William Caley

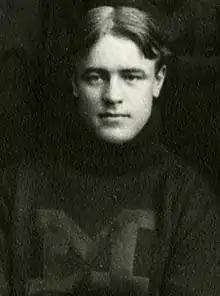
Caley cropped from 1898 Michigan Wolverines football team portrait

William Henry "Big Bill" Caley (July 1873 – January 15, 1918) was an American football player, lawyer, and mine operator. He played college football for the University of Colorado at Boulder from 1893 to 1895 and for the University of Michigan from 1896 to 1898. With runs of 75 and 80 yards in 1894 and 1895, he set the all-time Colorado Buffaloes record for longest rushing play – a record that was not broken for nearly 40 years. He was also the second leading scorer on the undefeated 1898 Michigan Wolverines football team that won the university's first Western Conference (now known as the Big Ten Conference) football championship. He was selected as a first-team All-Western player by both Caspar Whitney and the "Chicago Daily Tribune". After graduating from Michigan, he returned to Colorado where he practiced law and operated grocery and mining businesses.